Muzon National High School

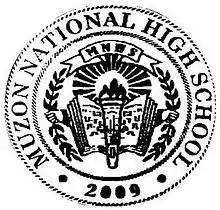
Former Logo

Muzon National High School (abbreviated as MuzonNHS or MuNHS) is a public school in Taytay, Rizal, Philippines. It is situated in Sapphire Street, Ciudad Grande, Barangay Muzon, with a second building in Narra Street, San Miguel Subdivision.